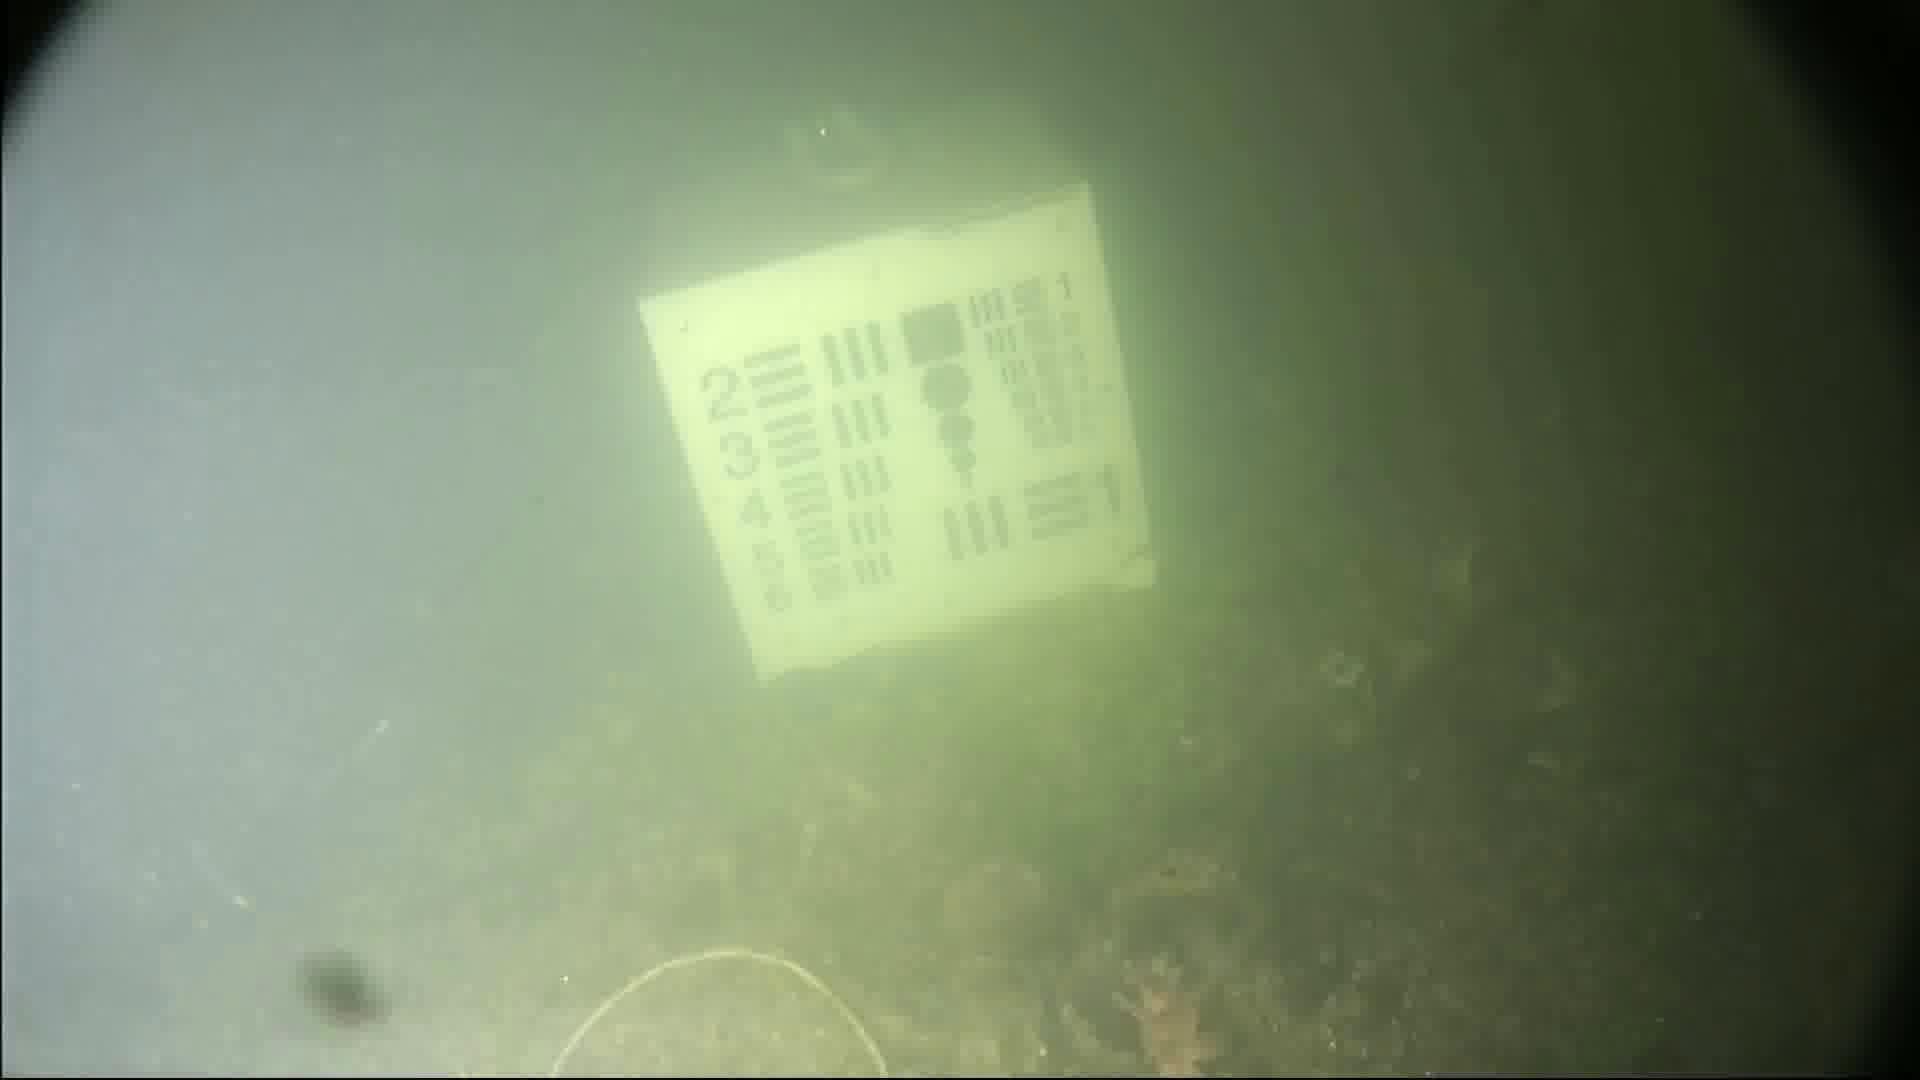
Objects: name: starfish